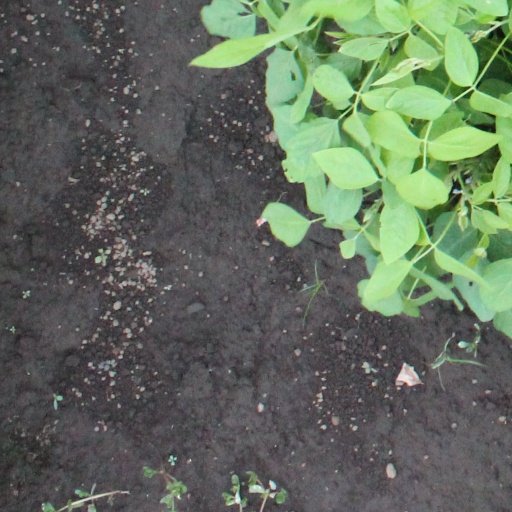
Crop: soybean